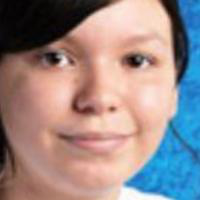
Age group: age 11-20